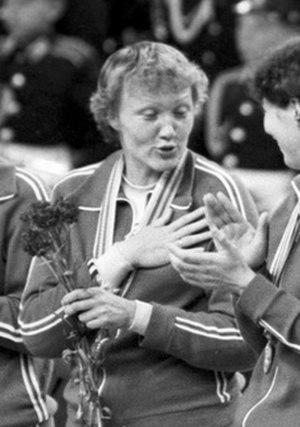
Natalia Tcherstiouk-Timochkina, née le 25 mai 1952, est une handballeuse soviétique des années 1970 et 1980 évoluant au poste de gardienne de but.